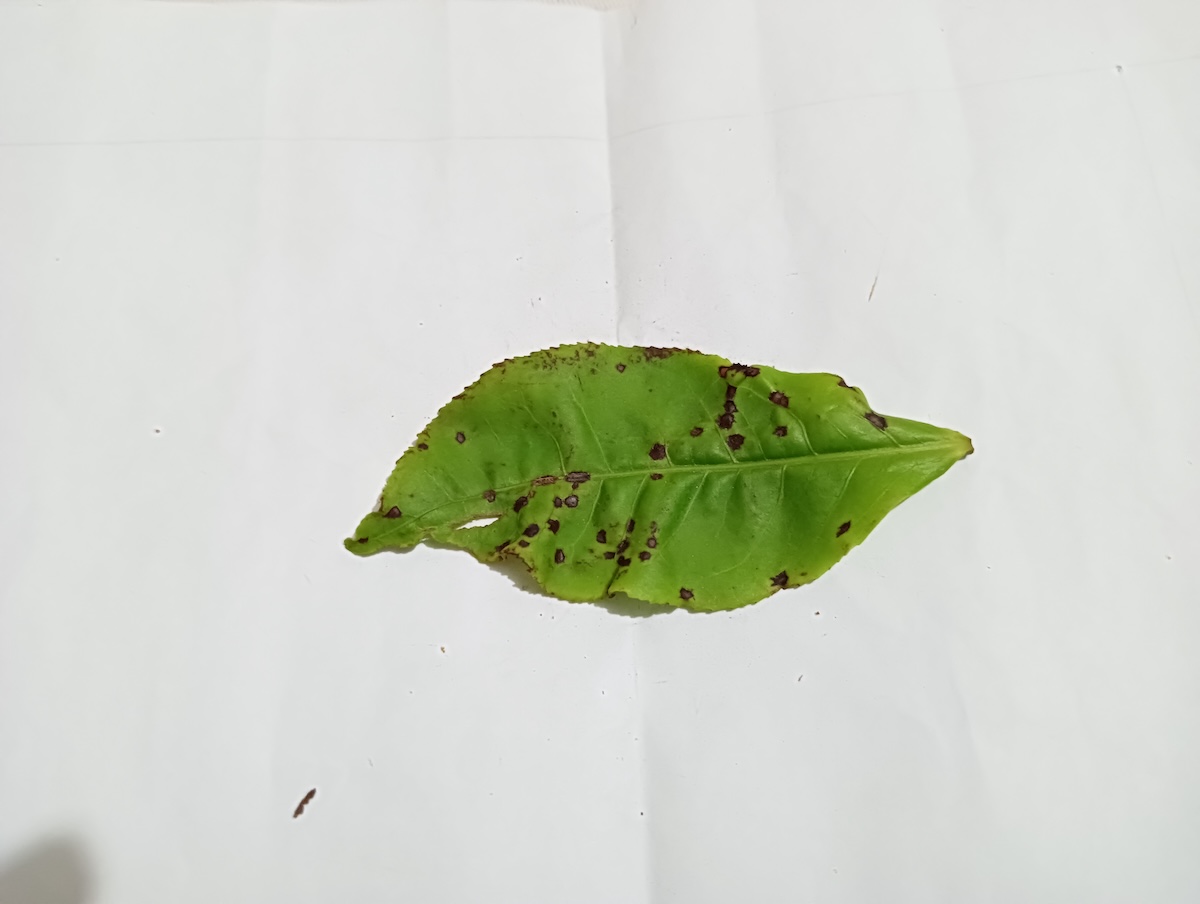
Label: Helopeltis